Introit

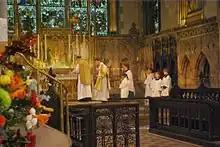
A priest prays the Introit in St Gabriel's Church, Pimlico.

The Introit is part of the opening of the liturgical celebration of the Eucharist for many Christian denominations. In its most complete version, it consists of an antiphon, psalm verse and "Gloria Patri", which are spoken or sung at the beginning of the celebration. It is part of the "proper" of the liturgy: that is, the part that changes over the liturgical year.